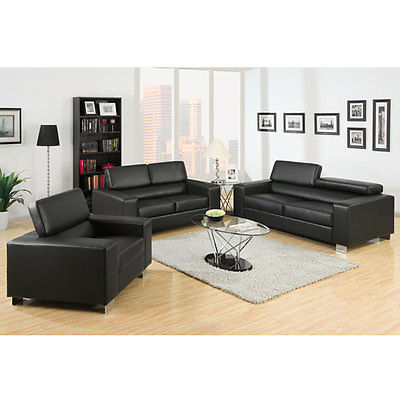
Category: sofa